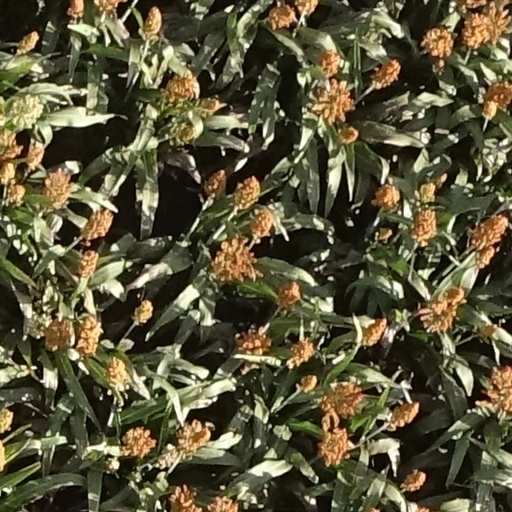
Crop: sorghum